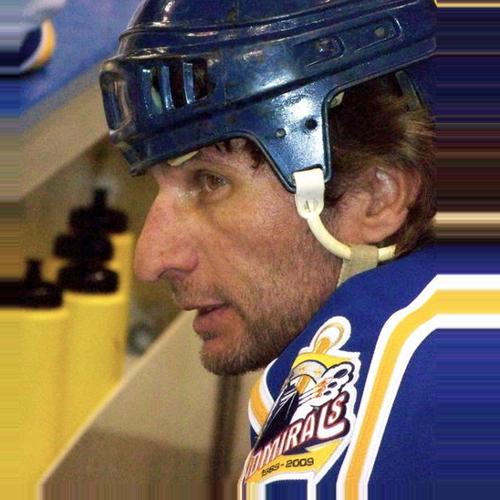
Age: 44